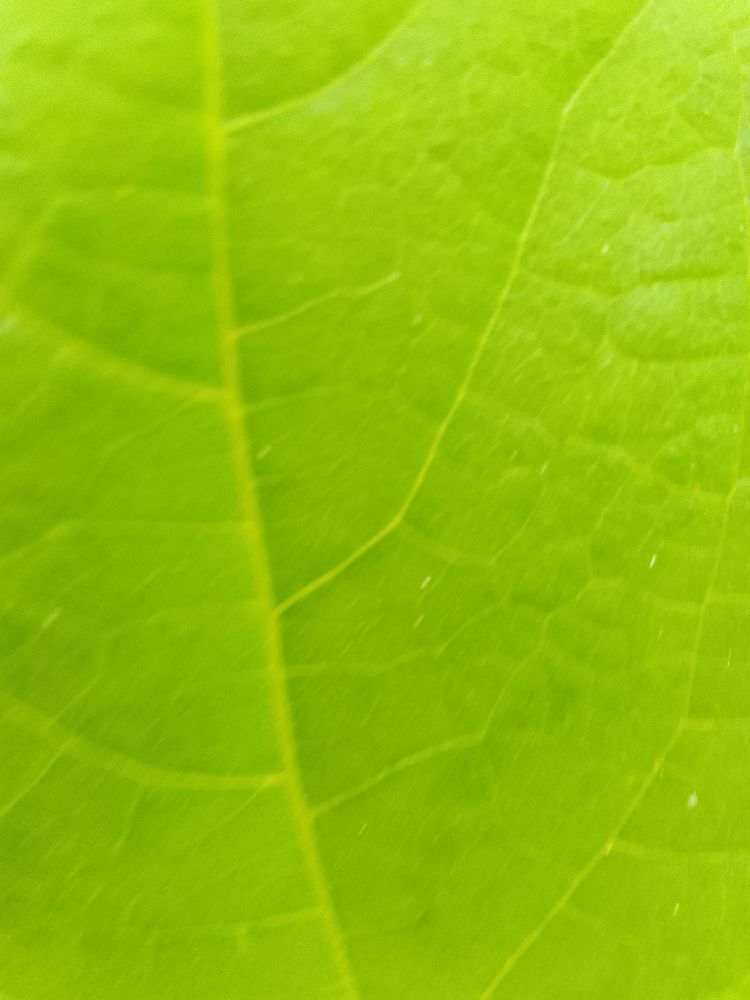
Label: healthy